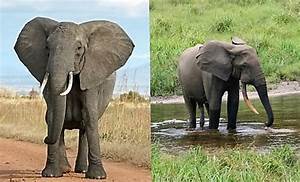
Label: elefante